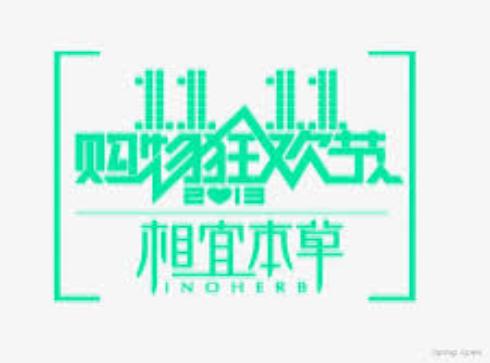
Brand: INOHERB-1
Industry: Necessities